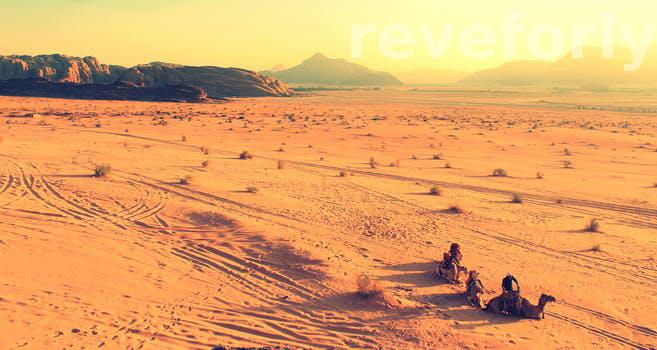
Label: Watermark